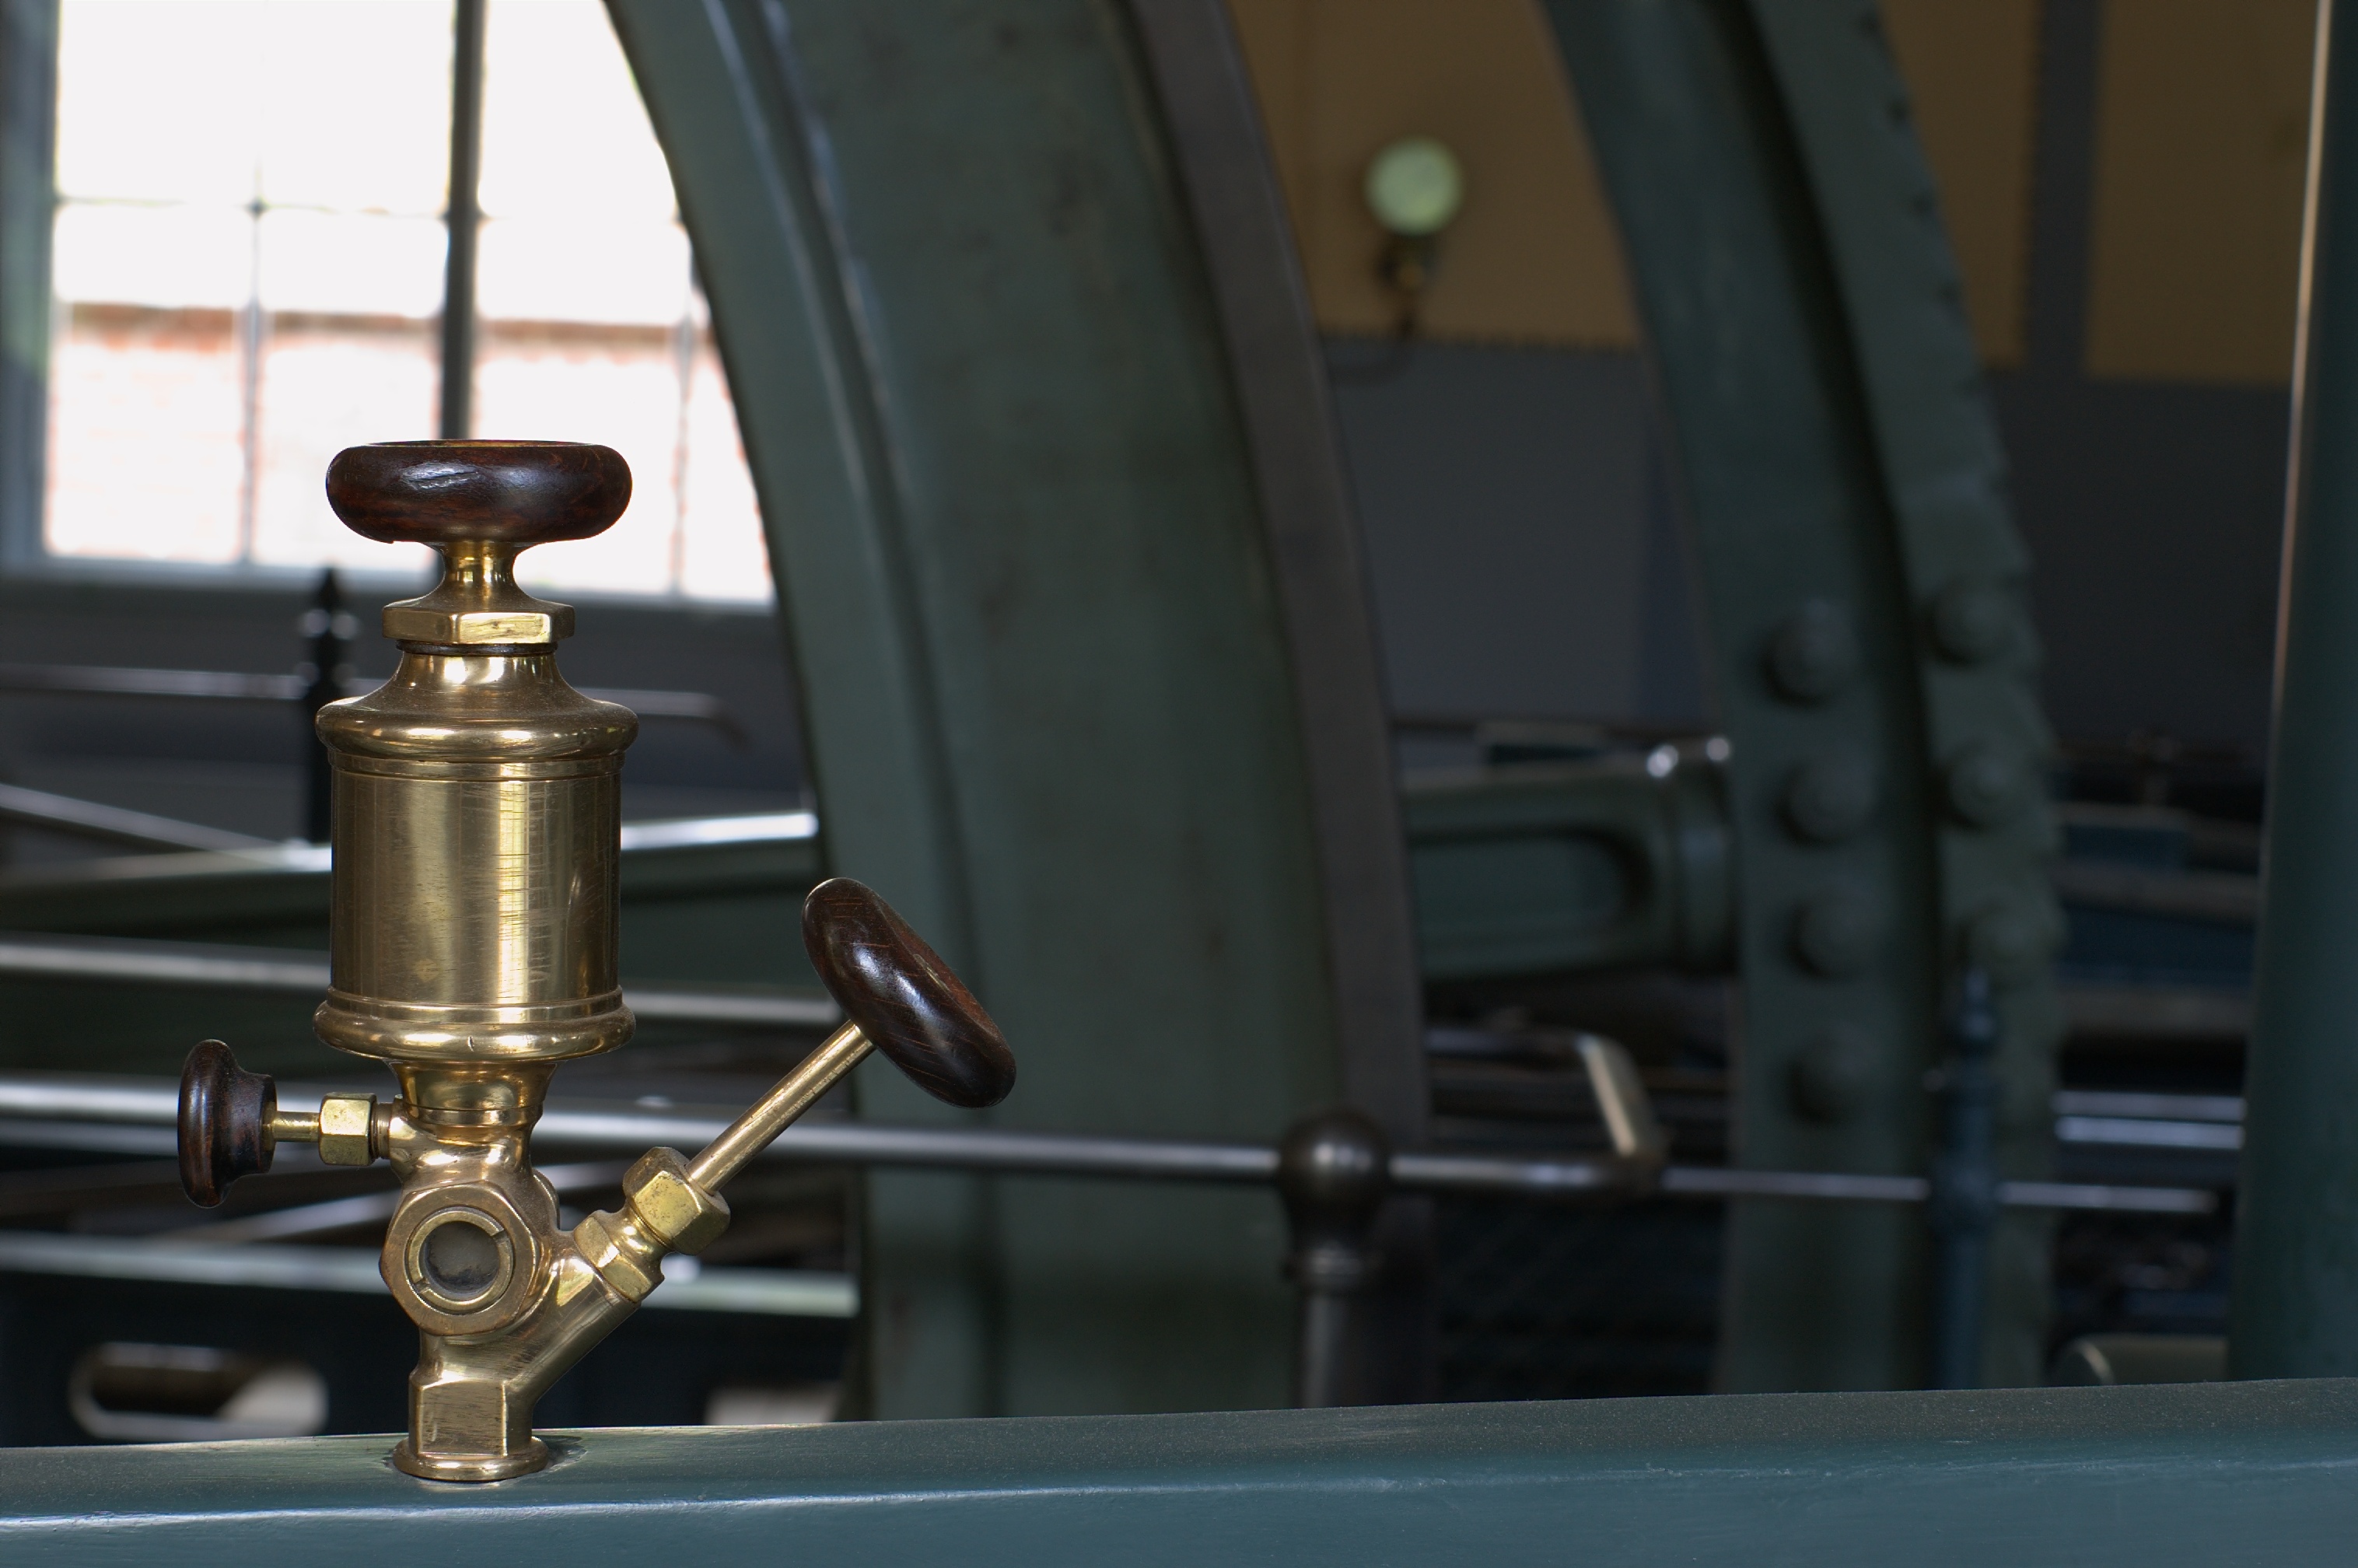
wheel, machine, room, lighting, 50mm, rawtherapee, germany, deutschland, berlin, pentax, lenstagged, steffenzahn, k100d, justpentax, waterworks, fa50, fa50mm, smcpentaxfa11450mm, pentaxfa50mm, smcpfa50mmf14, ferropool, grunewald, wasserwerk